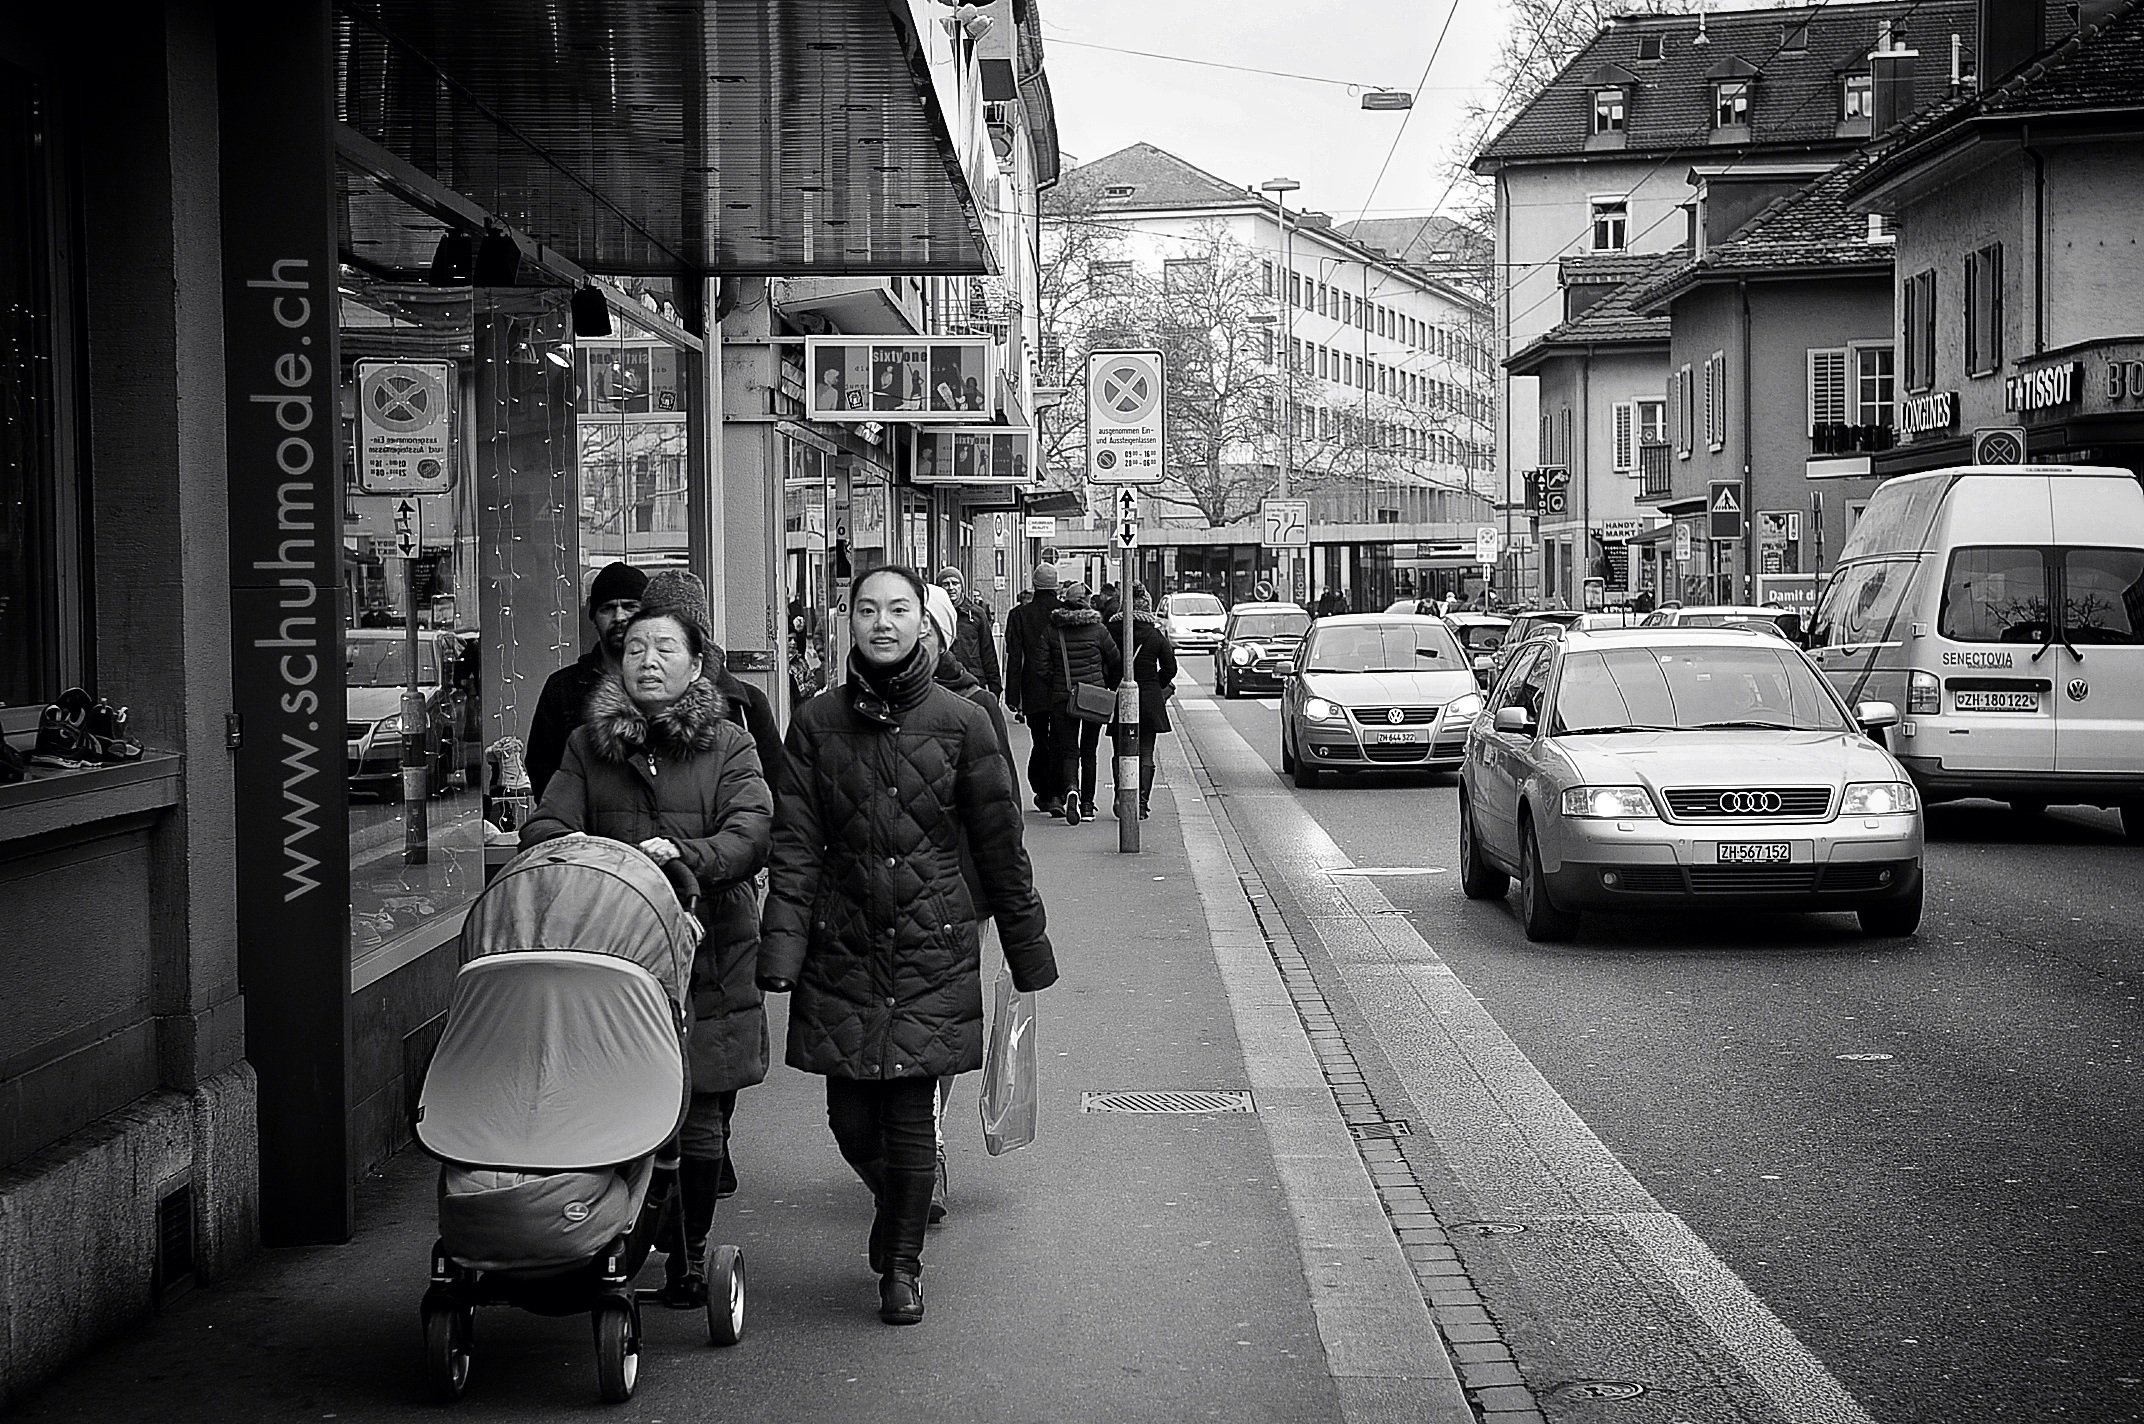
pedestrian, winter, black and white, people, road, white, street, photography, alley, black, monochrome, lane, streetphotography, bw, candid, women, infrastructure, swiss, photograph, snapshot, schweiz, switzerland, zurich, streetphoto, faces, thomas8047, 175528, langstrasse, urbanarte, zurichstreet, nikond300s, urban area, monochrome photography, nonbuilding structure